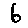
Label: 6